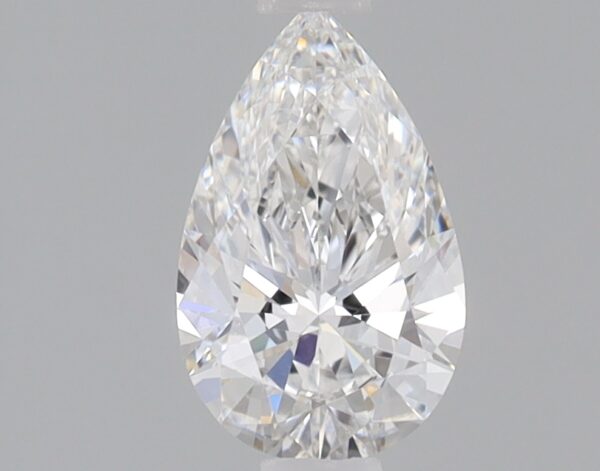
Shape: pear
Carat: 0.7
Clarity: VVS2
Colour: E
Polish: EX
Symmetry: EX
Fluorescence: NONE
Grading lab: IGI
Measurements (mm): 8.01 x 4.99 x 3.03